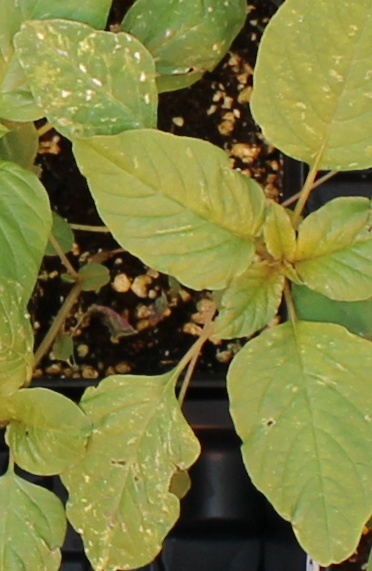
Label: Palmer Amaranth